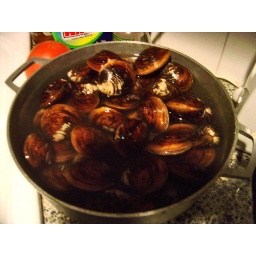
clams in salt water. the clam siphons the salt water and causes it to expel any sand inside of it